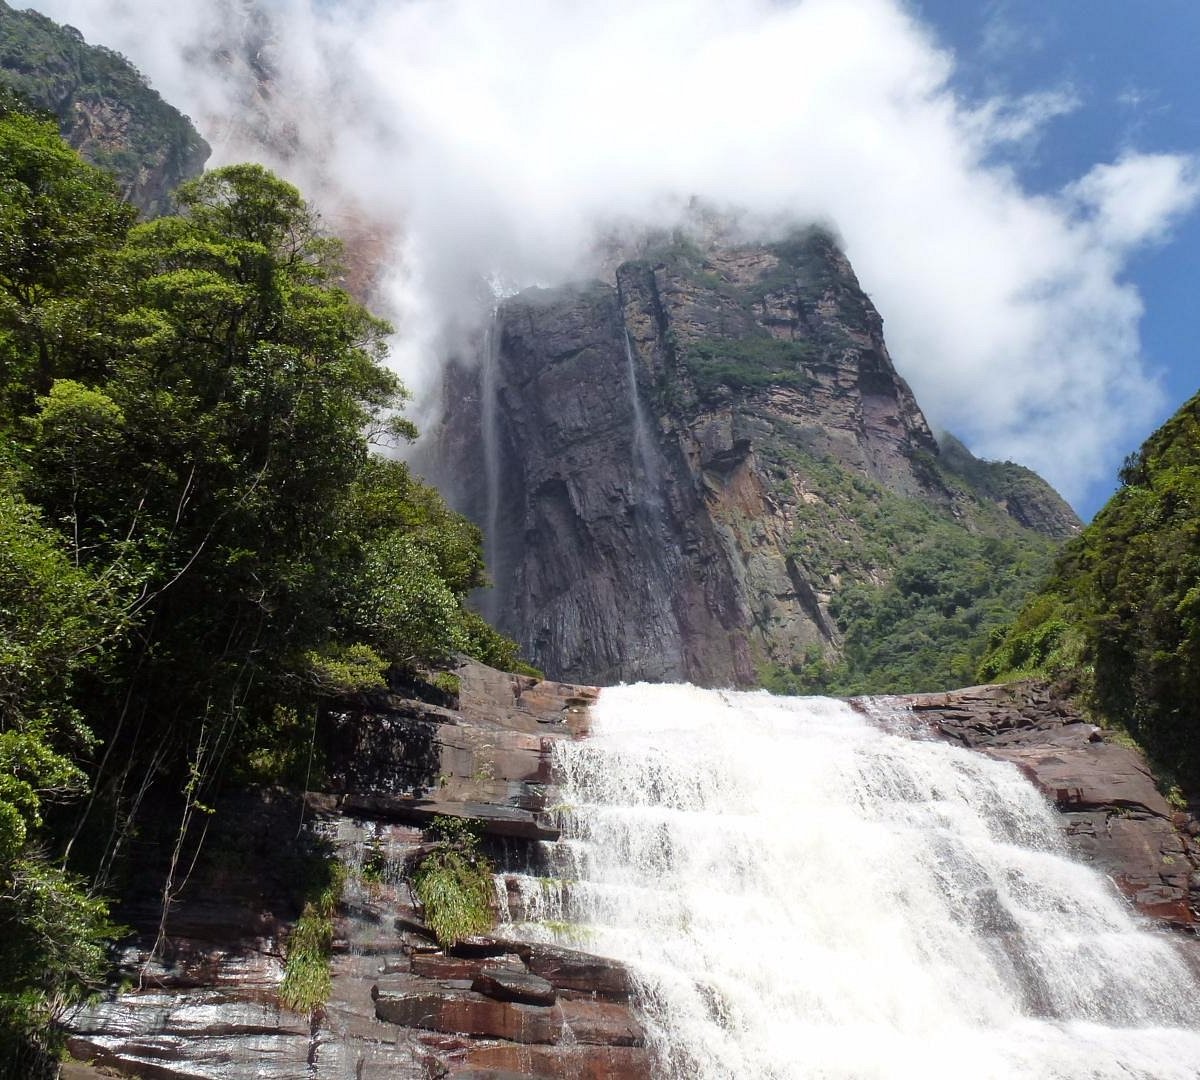
Landmark: Angel Falls